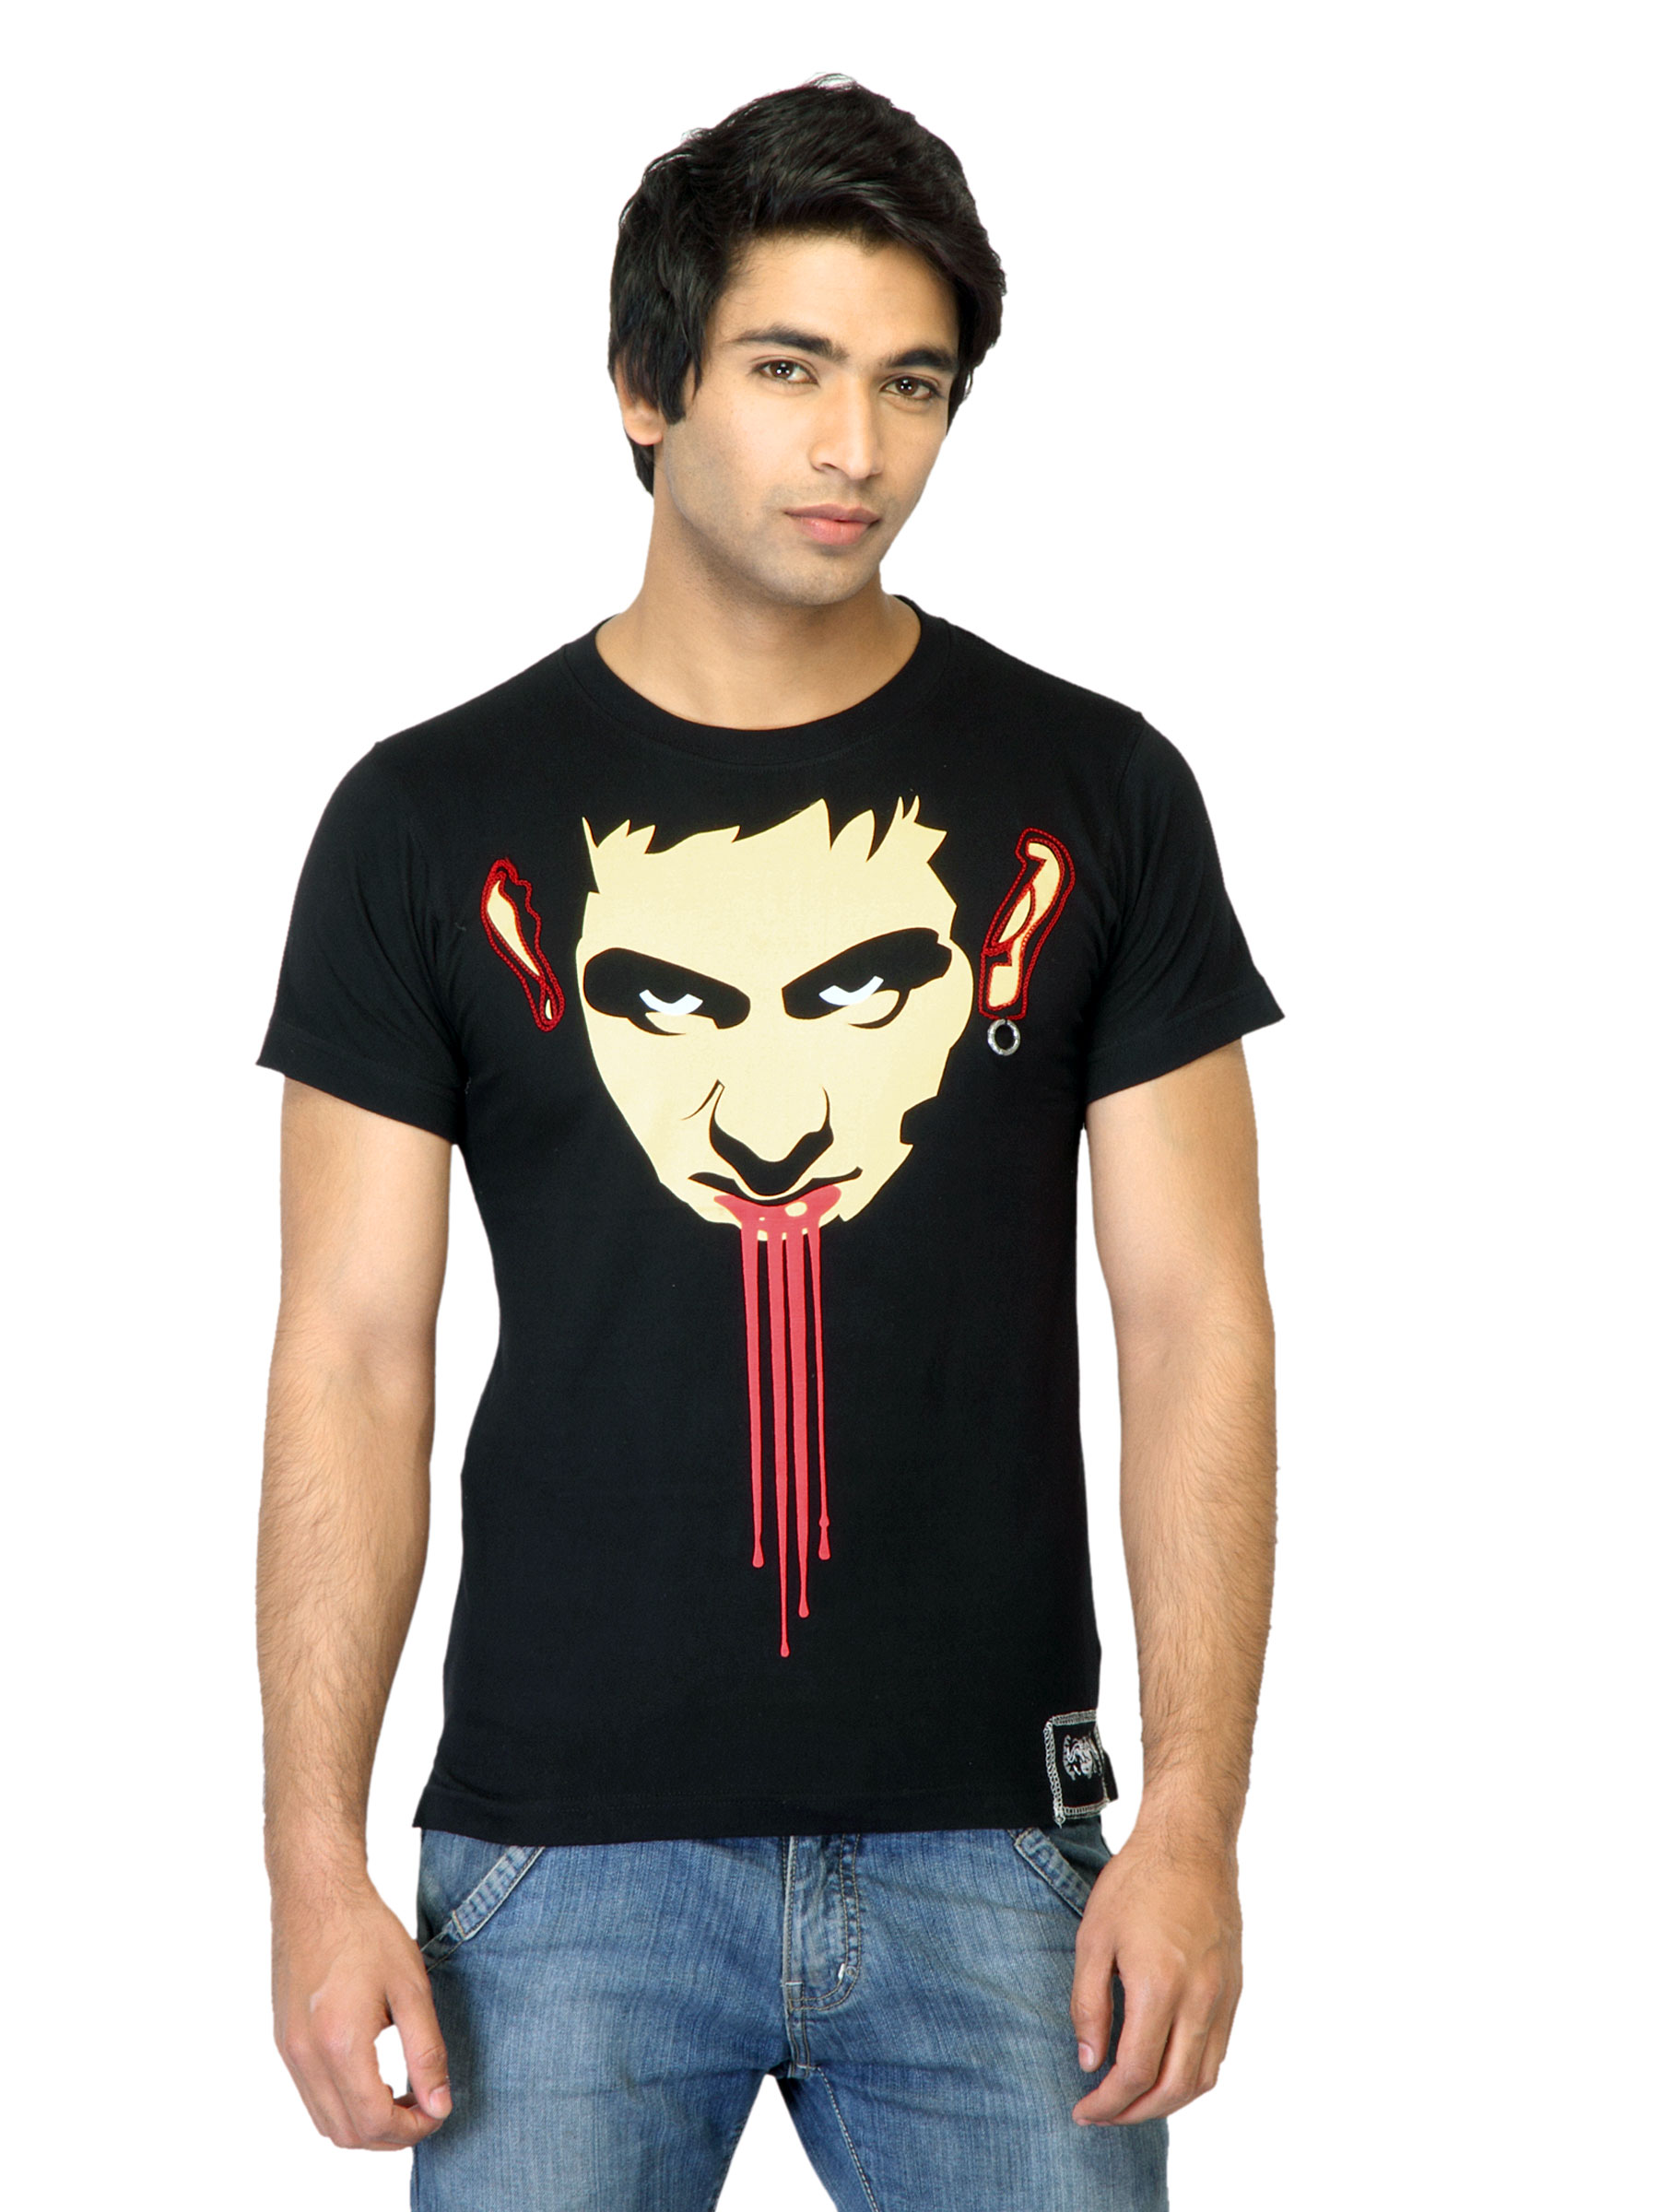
Tantra Men After The Fight Black T-shirt
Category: Apparel / Topwear / Tshirts
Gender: Men
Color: Black
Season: Fall 2011
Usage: Casual